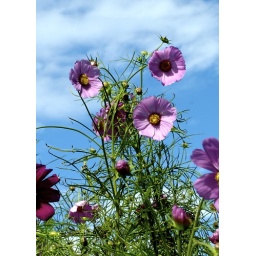
Shine in a blue sky